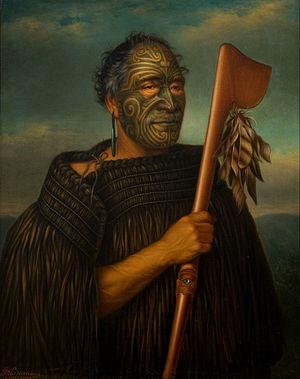
Tamati Waka Nene, né probablement dans les années 1780 et mort à Russell le 4 août 1871, est un chef maori de l’iwi Ngapuhi. Il a joué un rôle significatif dans la réussite de la colonisation britannique de la Nouvelle-Zélande.